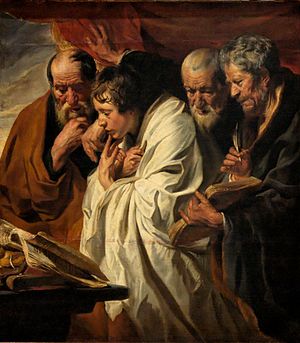
Evangelieharmoni
Maleriet De fire evangelister af Jacob Jordaens, 1625–30, Louvre.
En evangelieharmoni er en sammenstilling af de evangeliske beretninger som en fortløbende skildring af Jesu liv udarbejdet, så de parallelle afsnit kun gengives én gang, og fortællinger og episoder fra de forskellige evangelier flettes ind i hinanden. På den måde adskiller en evangelieharmoni sig fra en synopse, hvor de beslægtede beretninger i de tre første evangelier: Matthæus, Markus og Lukas − og lejlighedsvis også beretninger fra Johannes − aftrykkes i parallelle kolonner.